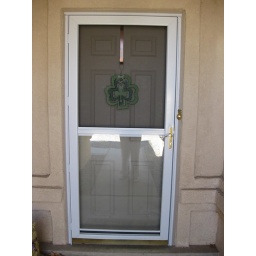
New screen door in the front.